Mount Tapulao

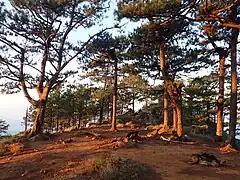
Pine forest campsite

The trail to the top of Mount Tapulao is on rolling and gradual terrain that takes hikers through a number of distinct ecosystems: from lowland grass and scrubland dominated by "talahib" (cogon grass) to its flanks of secondary to primary dipterocarp forest, mossy montane forest and pine forest above that extends to the adjacent mountains.